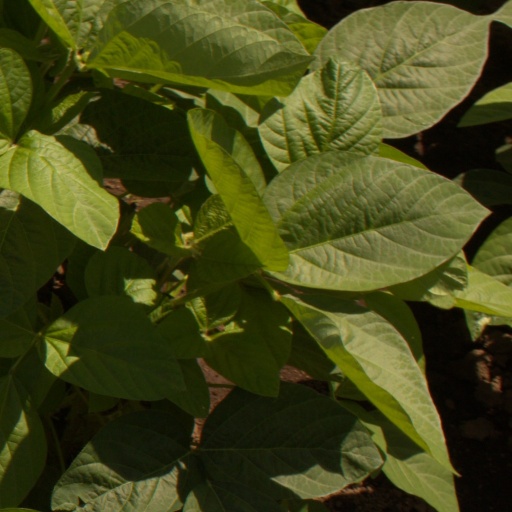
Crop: soybean